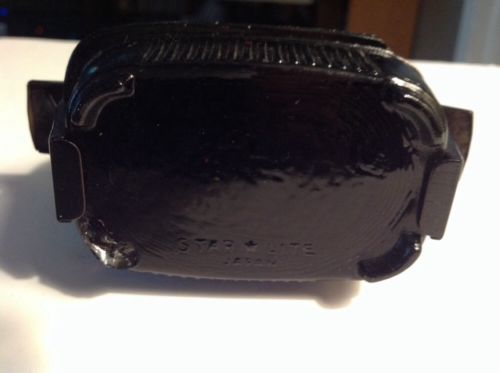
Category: toaster